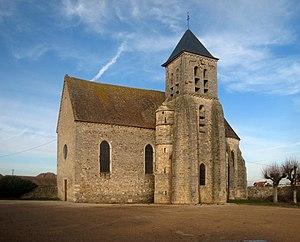
L'église d'Esmans (Seine et Marne)
Esmans est une commune française située dans le département de Seine-et-Marne en région Île-de-France.
Cet article recense les monuments historiques de l'est de la Seine-et-Marne, en France.